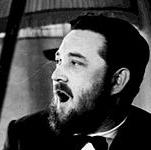
Age: 42